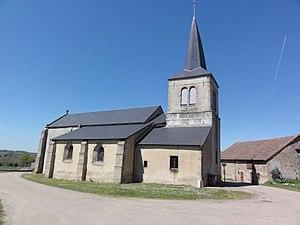
Le Quartier est une commune française, située dans le département du Puy-de-Dôme en région d'Auvergne-Rhône-Alpes.